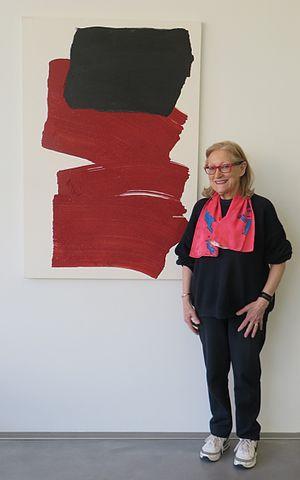
Roswitha Doerig, née le 25 août 1929 à Appenzell et morte le 27 février 2017, est une peintre suisse.